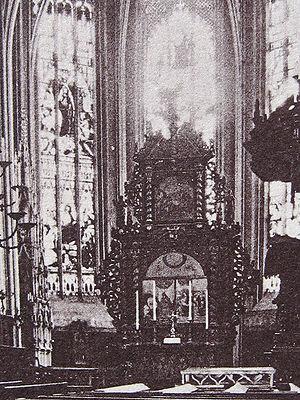
Le Marienaltar de Conrad von Soest est un retable de la Marienkirche de Dortmund datant des années 1420. C'est une œuvre importante de l'art gothique tardif et du gothique international. Le retable, sous forme d'un triptyque est la dernière œuvre connue du peintre, mort quelques années plus tard. Il a la particularité d'être entièrement et uniquement consacré à la vie de Marie. Les vicissitudes de l'histoire lui ont infligé des dommages importants.